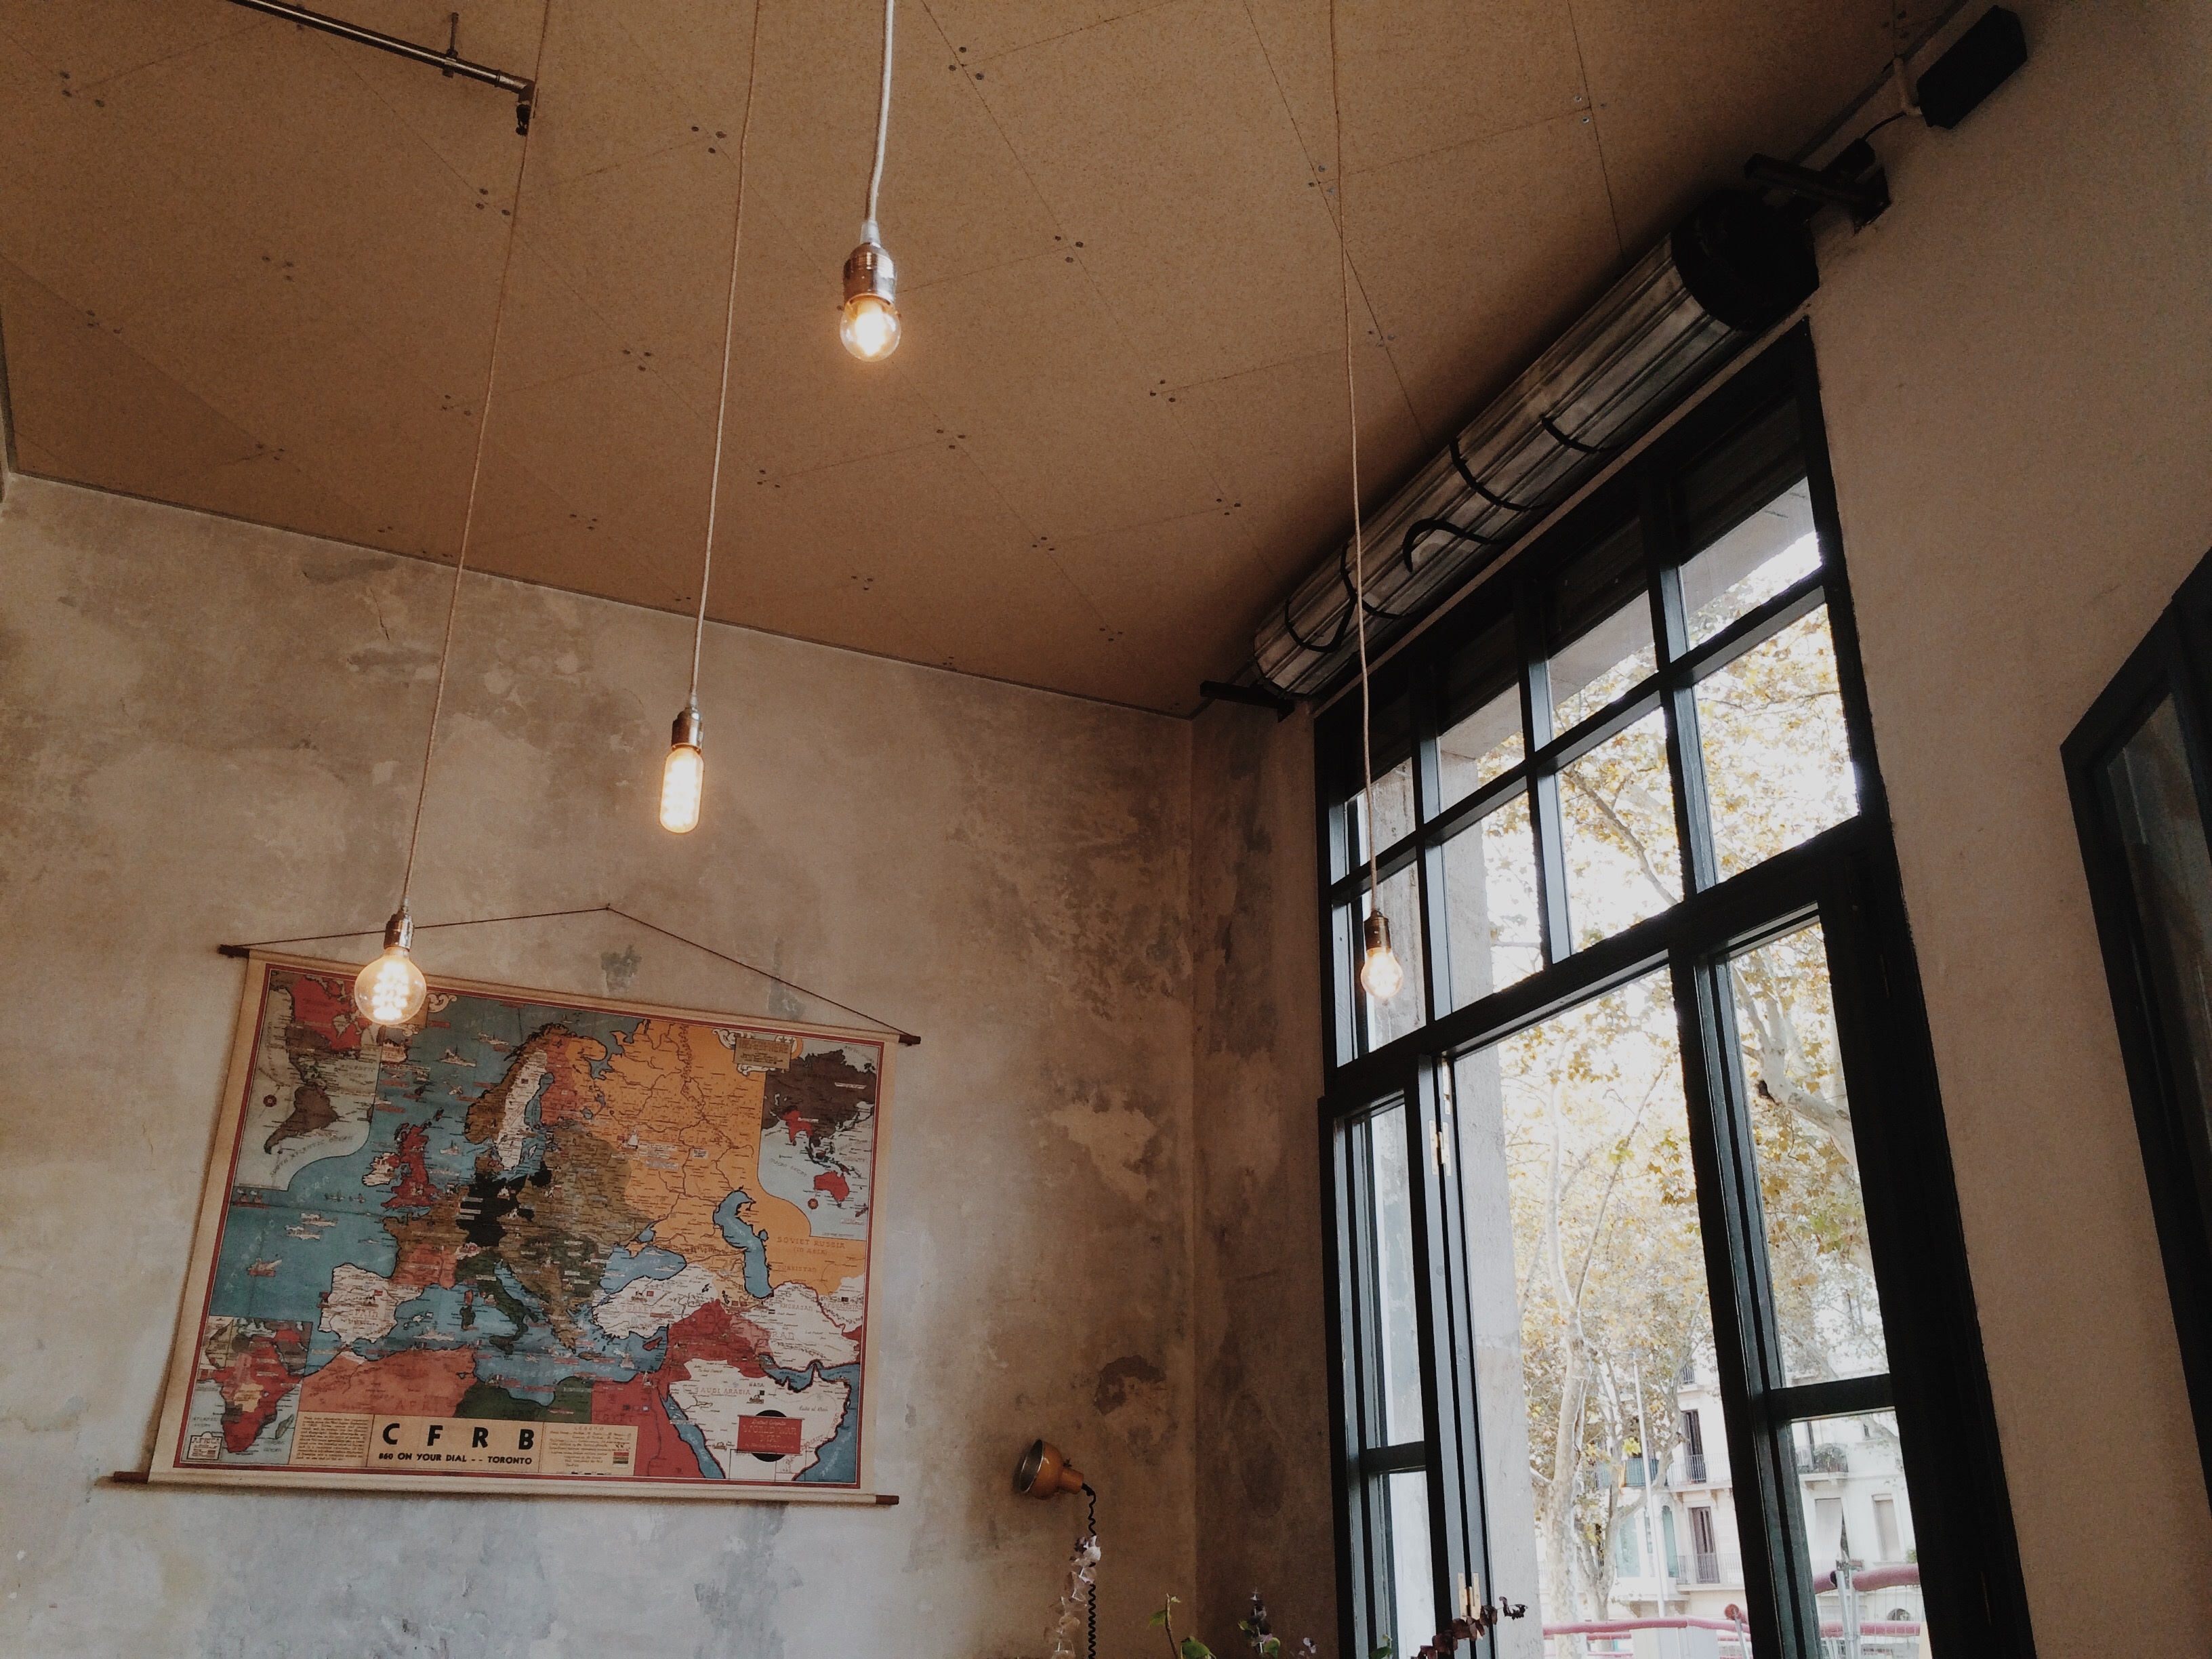
open, light, wood, house, air, interior, window, home, wall, summer, europe, ceiling, decoration, indoor, fresh, lamp, room, lifestyle, map, interior design, living, art, design, bulbs, style, tourist attraction, flooring